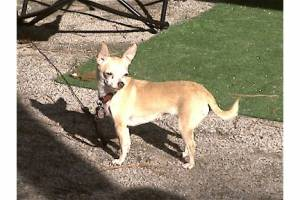
Breed: chihuahua